2012 Colorado wildfires

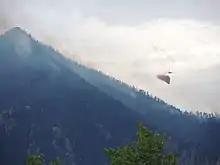
Firefighting aircraft dropping fire retardant on the Flagstaff fire

The Flagstaff fire (also called Bison fire) was forest fire located a few miles southwest of the city of Boulder in Boulder County. The fire was started by a lightning strike at 1:15 p.m., Mountain Daylight Time, on Tuesday, June 26, 2012, near the intersection of Flagstaff Road and Bison Drive, about three miles south of Flagstaff Mountain. Evacuation was ordered for 26 households in the Pine Needle Notch mountain subdivision. A pre-evacuation order was issued Tuesday evening, June 26, for 2400 households in southwestern Boulder proper. The pre-evacuation order was lifted late the next day, Wednesday, June 27.